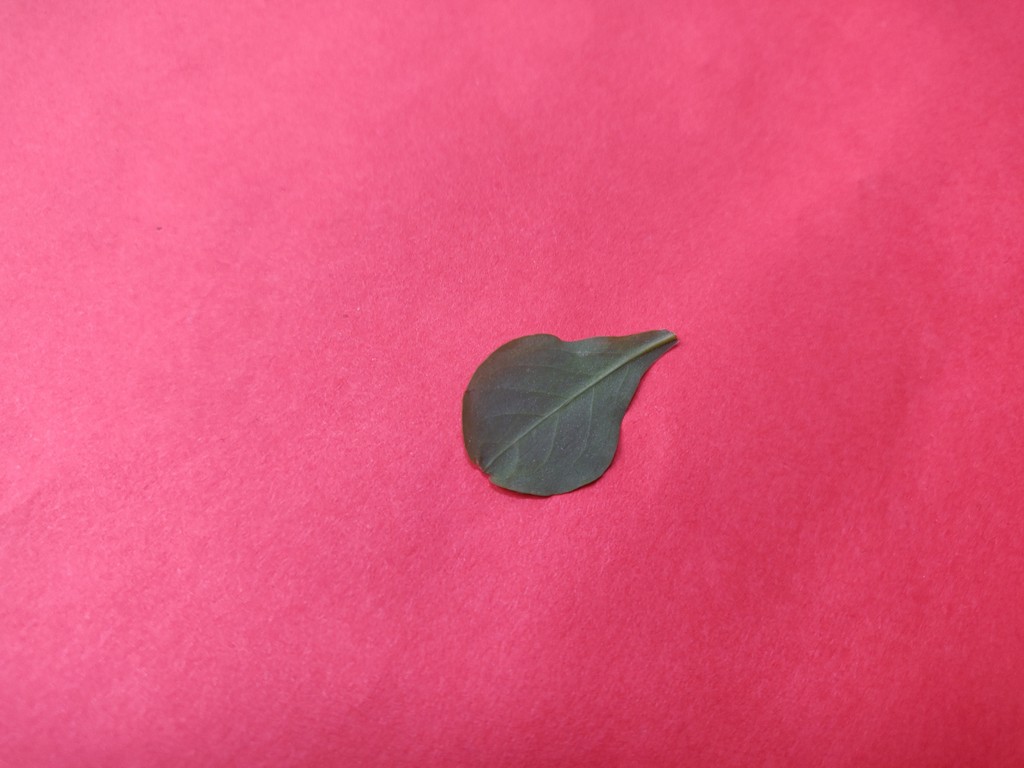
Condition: Healthy
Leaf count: single
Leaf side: back